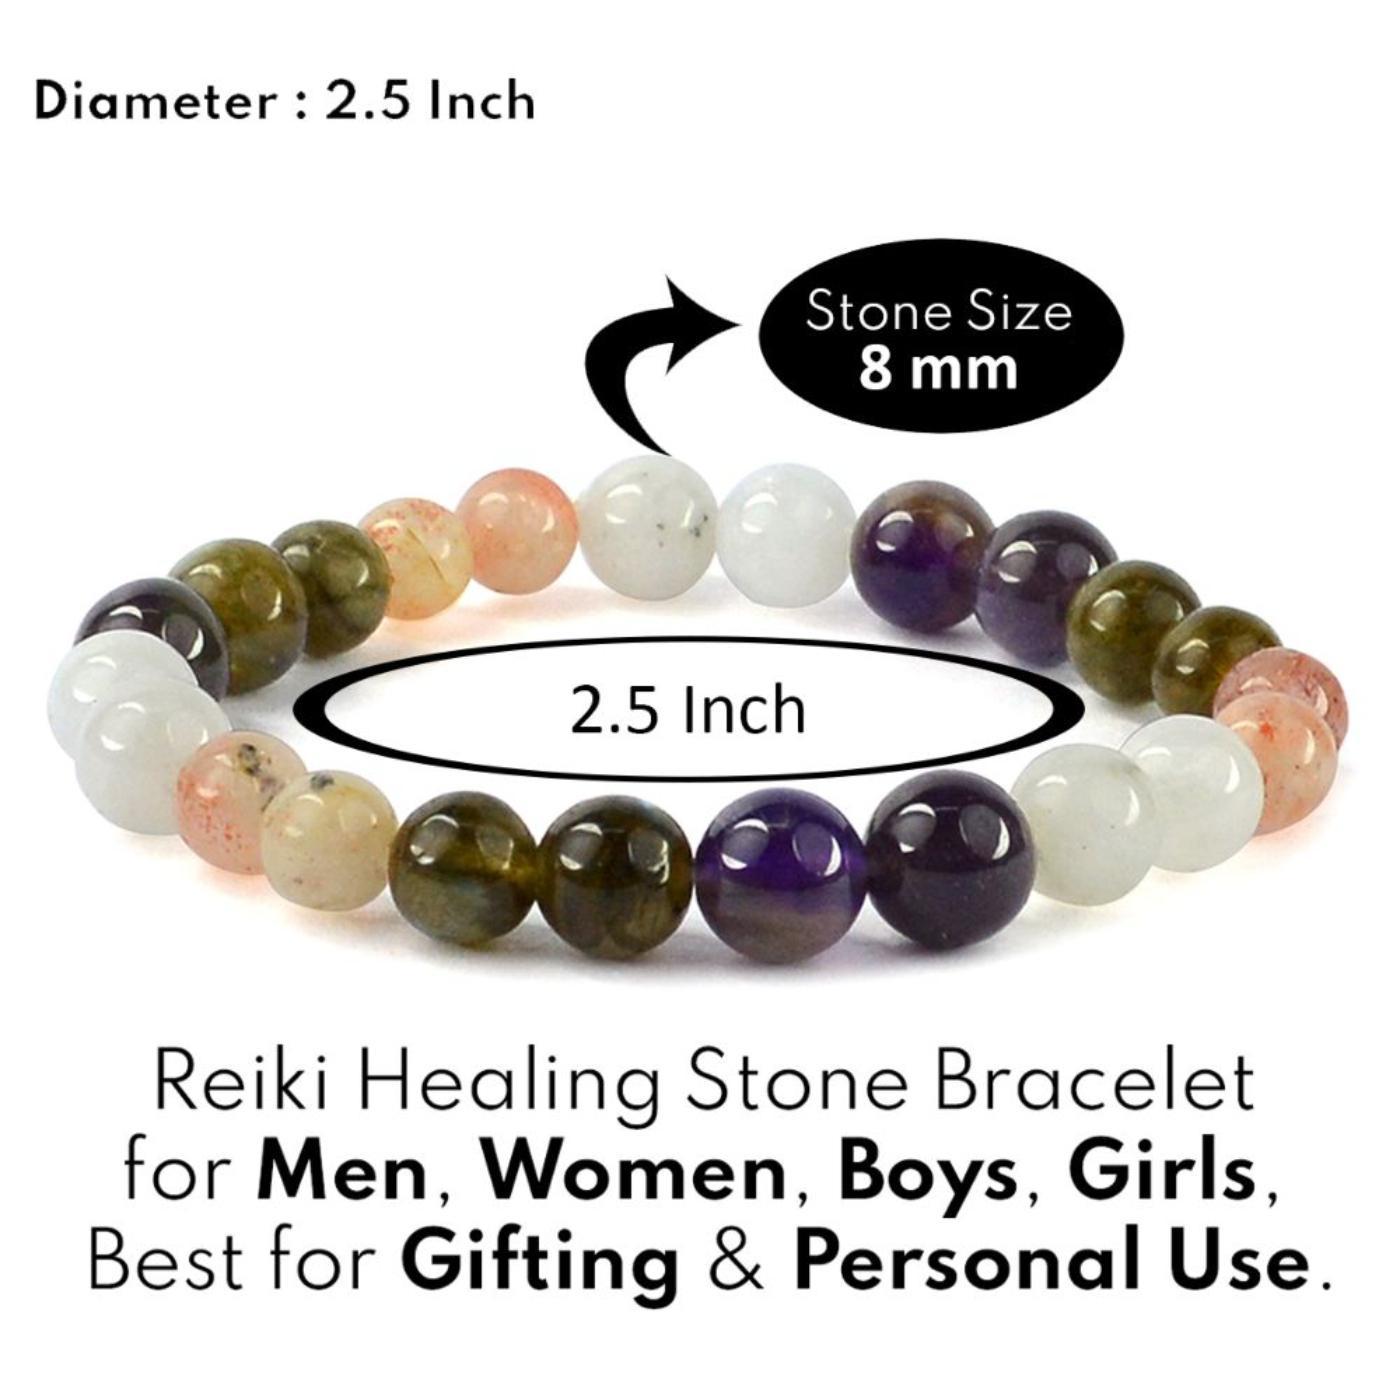
Reiki Crystal Products Amethyst Clear Quartz Sunstone Labradorite Stress Relief 8mm Bracelet
Type: Bracelets & Bangles
Brand: Reiki Crystal Products
Price: Rs. 949
Reiki Crystal Products Stress Relief Bracelet, Combination Bracelet 8 mm Round Bead Bracelet for Unisex (Color : Multi) Charged by Reiki Grand Master & Vastu Expert Dr. Amritpal SinghReiki Crystal Products Stress Relief Bracelet, Combination Bracelet 8 mm Round Bead Bracelet for Unisex (Color : Multi) Charged by Reiki Grand Master & Vastu Expert Dr. Amritpal SinghReiki Crystal Products Stress Relief Bracelet, Combination Bracelet 8 mm Round Bead Bracelet for Unisex (Color : Multi) Charged by Reiki Grand Master & Vastu Expert Dr. Amritpal SinghReiki Crystal Products Stress Relief Bracelet, Combination Bracelet 8 mm Round Bead Bracelet for Unisex (Color : Multi) Charged by Reiki Grand Master & Vastu Expert Dr. Amritpal Singh Reiki Crystal Products Stress Relief Bracelet, Combination Bracelet 8 mm Round Bead Bracelet for Unisex (Color : Multi) Charged by Reiki Grand Master & Vastu Expert Dr. Amritpal Singh
Features: Stretchable Elastic Handmade Sress Relief Bracelet | Diameter 2.5 Inch. | Stone Size - 8mm | Shape - Round,Natural Healing Stone for Reiki Healing, Crystal Healing, Numerology, Tarot, Astrology & Feng Shui,100% Authentic, Original and Natural Healing Stone / Crystal - small holes, crack marks on the surface or inside the stones are often visible,Material : Natural Healing Stones See Images & Product Description For Healing Properties /Advantages,Stylish Party-Daily-Office-Casual Wear Reiki Healing Stone Bracelet for Men, Women, Boys, Girls. Best for Gifting & Personal Use. Charged By Reiki Grand Master & Vastu Expert
Included: Pack-Of-1-X-Stress-Relief-8mm-Bracelet